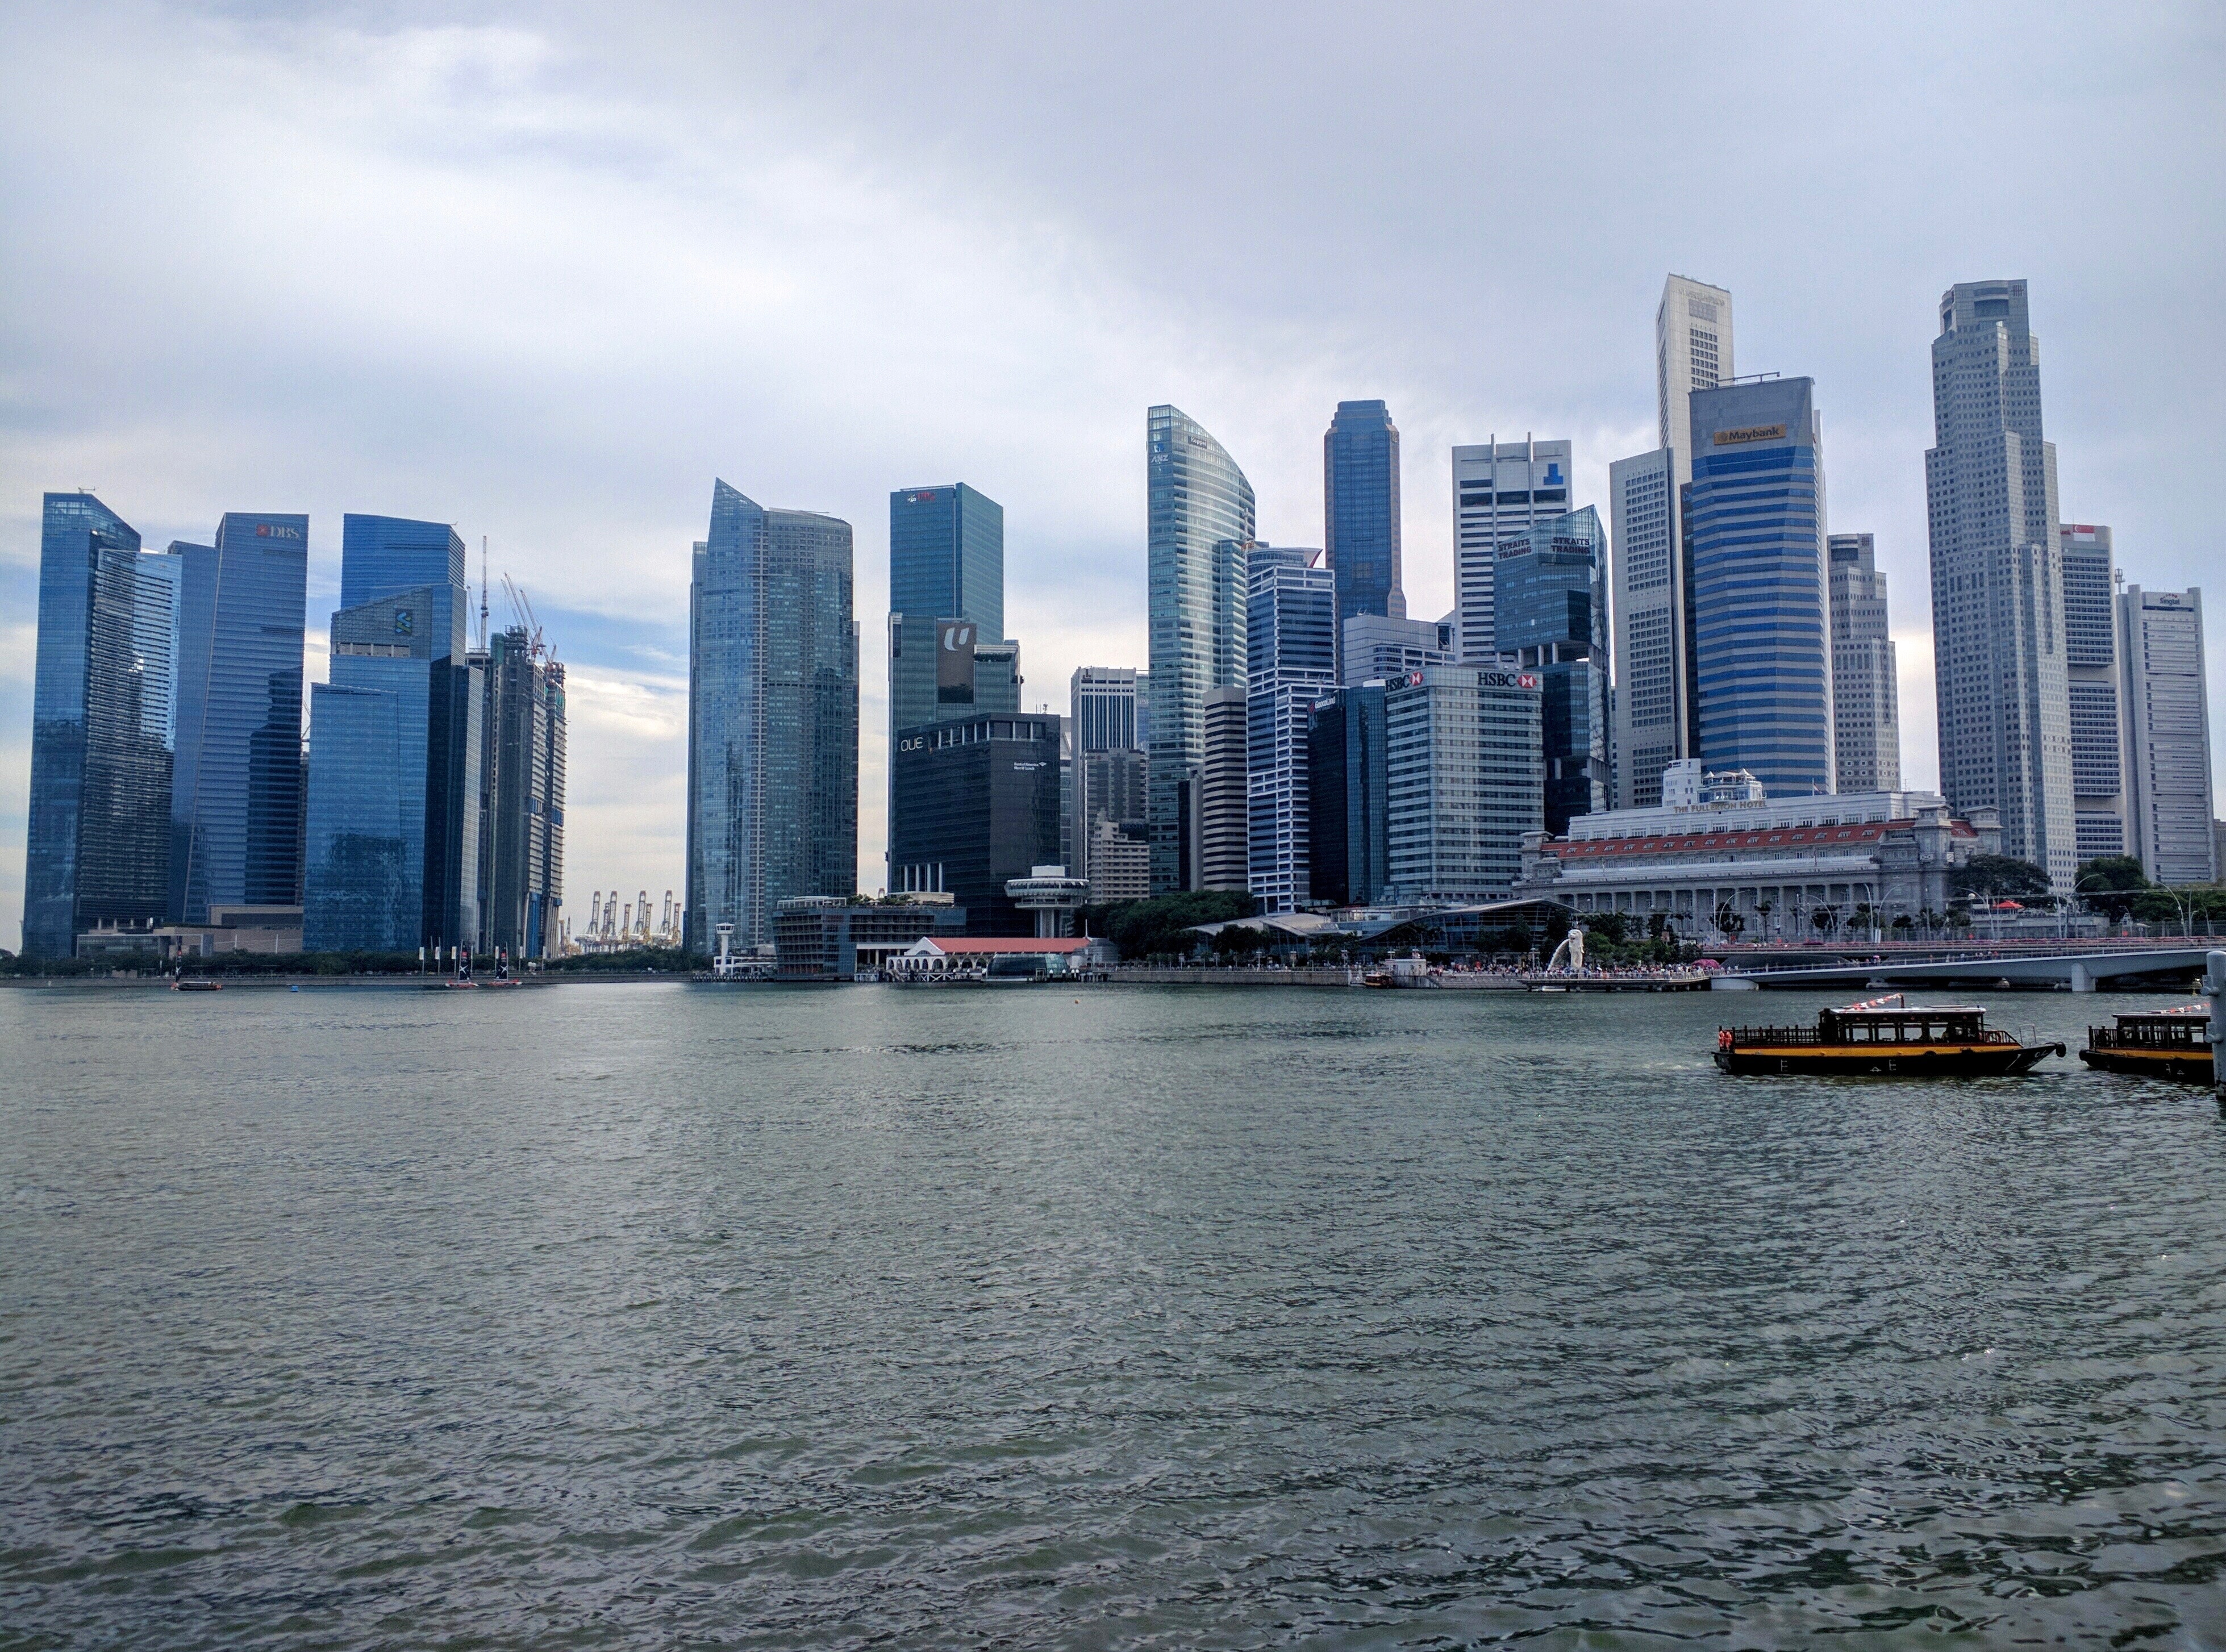
landscape, sea, water, horizon, architecture, sky, skyline, building, city, skyscraper, urban, cityscape, panorama, downtown, travel, tower, bay, asia, landmark, exterior, business, waterfront, tourism, modern, tower block, district, singapore, financial, metropolis, urban area, geographical feature, human settlement, metropolitan area